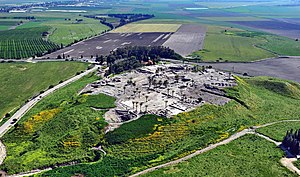
Harmagedon
Bakken Tel Megiddo er foreslået som et af de steder, der i Johannes Åbenbaring er omtalt som Harmagedon
Harmagedon, også Harmageddon, Armageddon, Armagedon er ifølge Johannes' Åbenbaring det sted hvor det sidste eskatologiske opgør mellem Satans og Guds store slag efter Johannes' Åbenbaring 16,12-16: